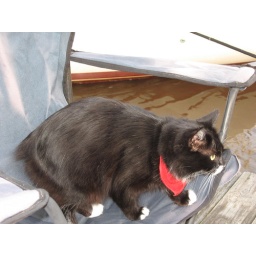
She is sittin in my chair waiting for the fishin pole to move